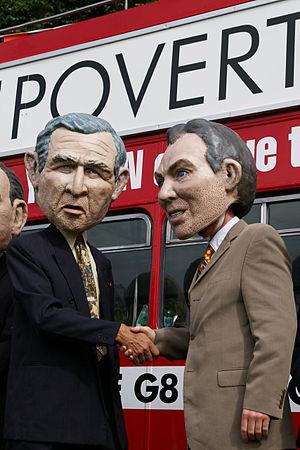
Georgios Kyriacos Panayiotou, connu sous le nom de scène de George Michael [ d͡ʒɔːd͡ʒ ˈmaɪkəl], est un auteur-compositeur-interprète et producteur britannique, né le 25 juin 1963 à East Finchley dans le Grand Londres et mort le 25 décembre 2016 à Goring-on-Thames dans l'Oxfordshire.